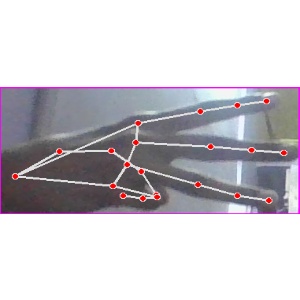
अक्षर: भ